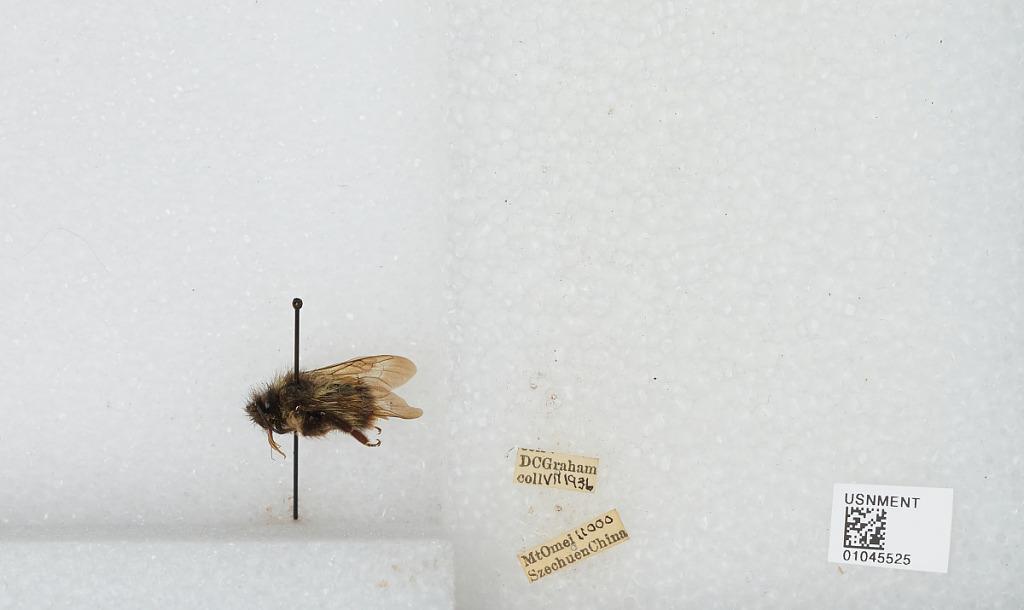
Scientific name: Bombus sp.
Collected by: D. Graham
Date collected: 1936-7-
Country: China
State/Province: Sichuan
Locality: Mount Emei